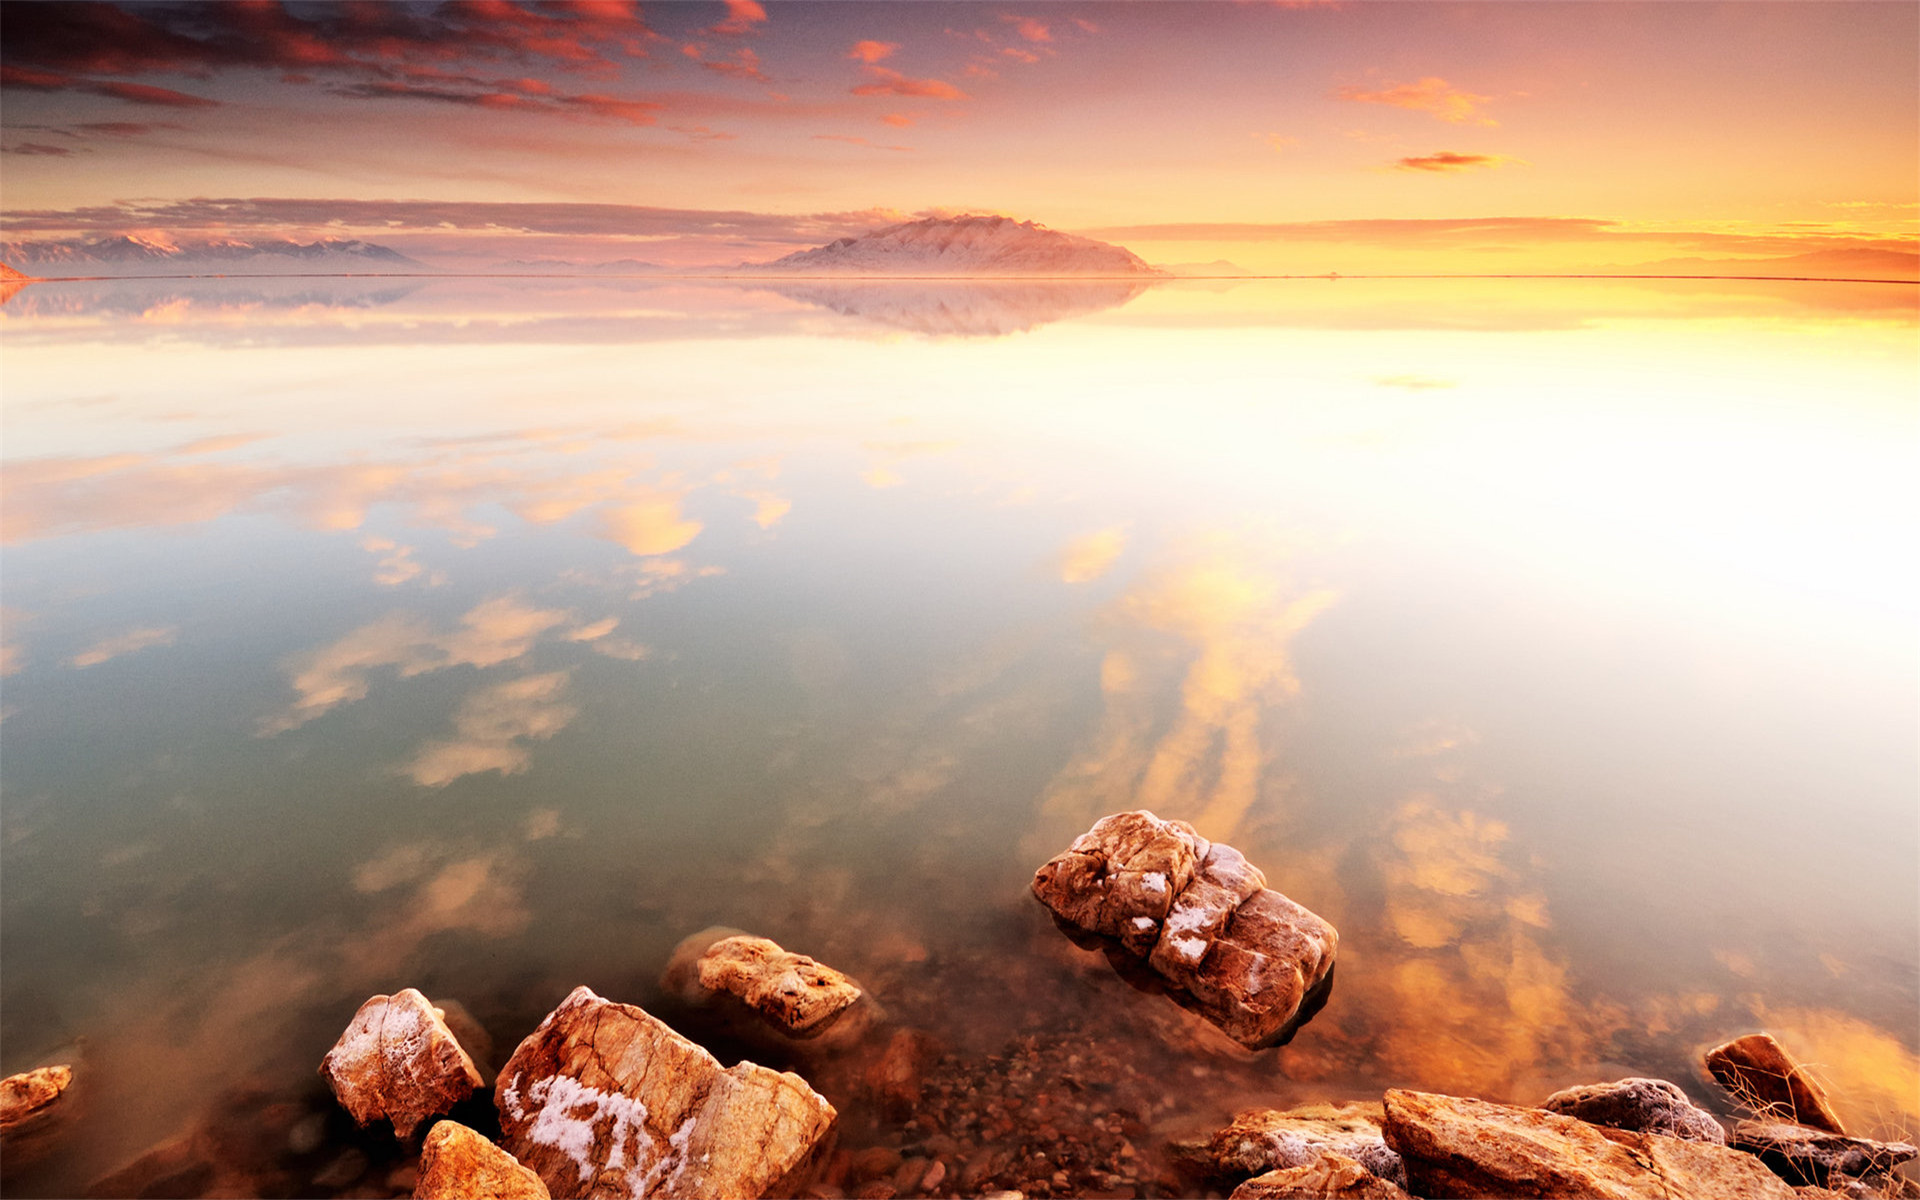
natural, sky, nature, natural landscape, atmosphere, rock, cloud, horizon, sea, calm, sunlight, sunset, photography, evening, sunrise, landscape, reflection, meteorological phenomenon, coast, dawn